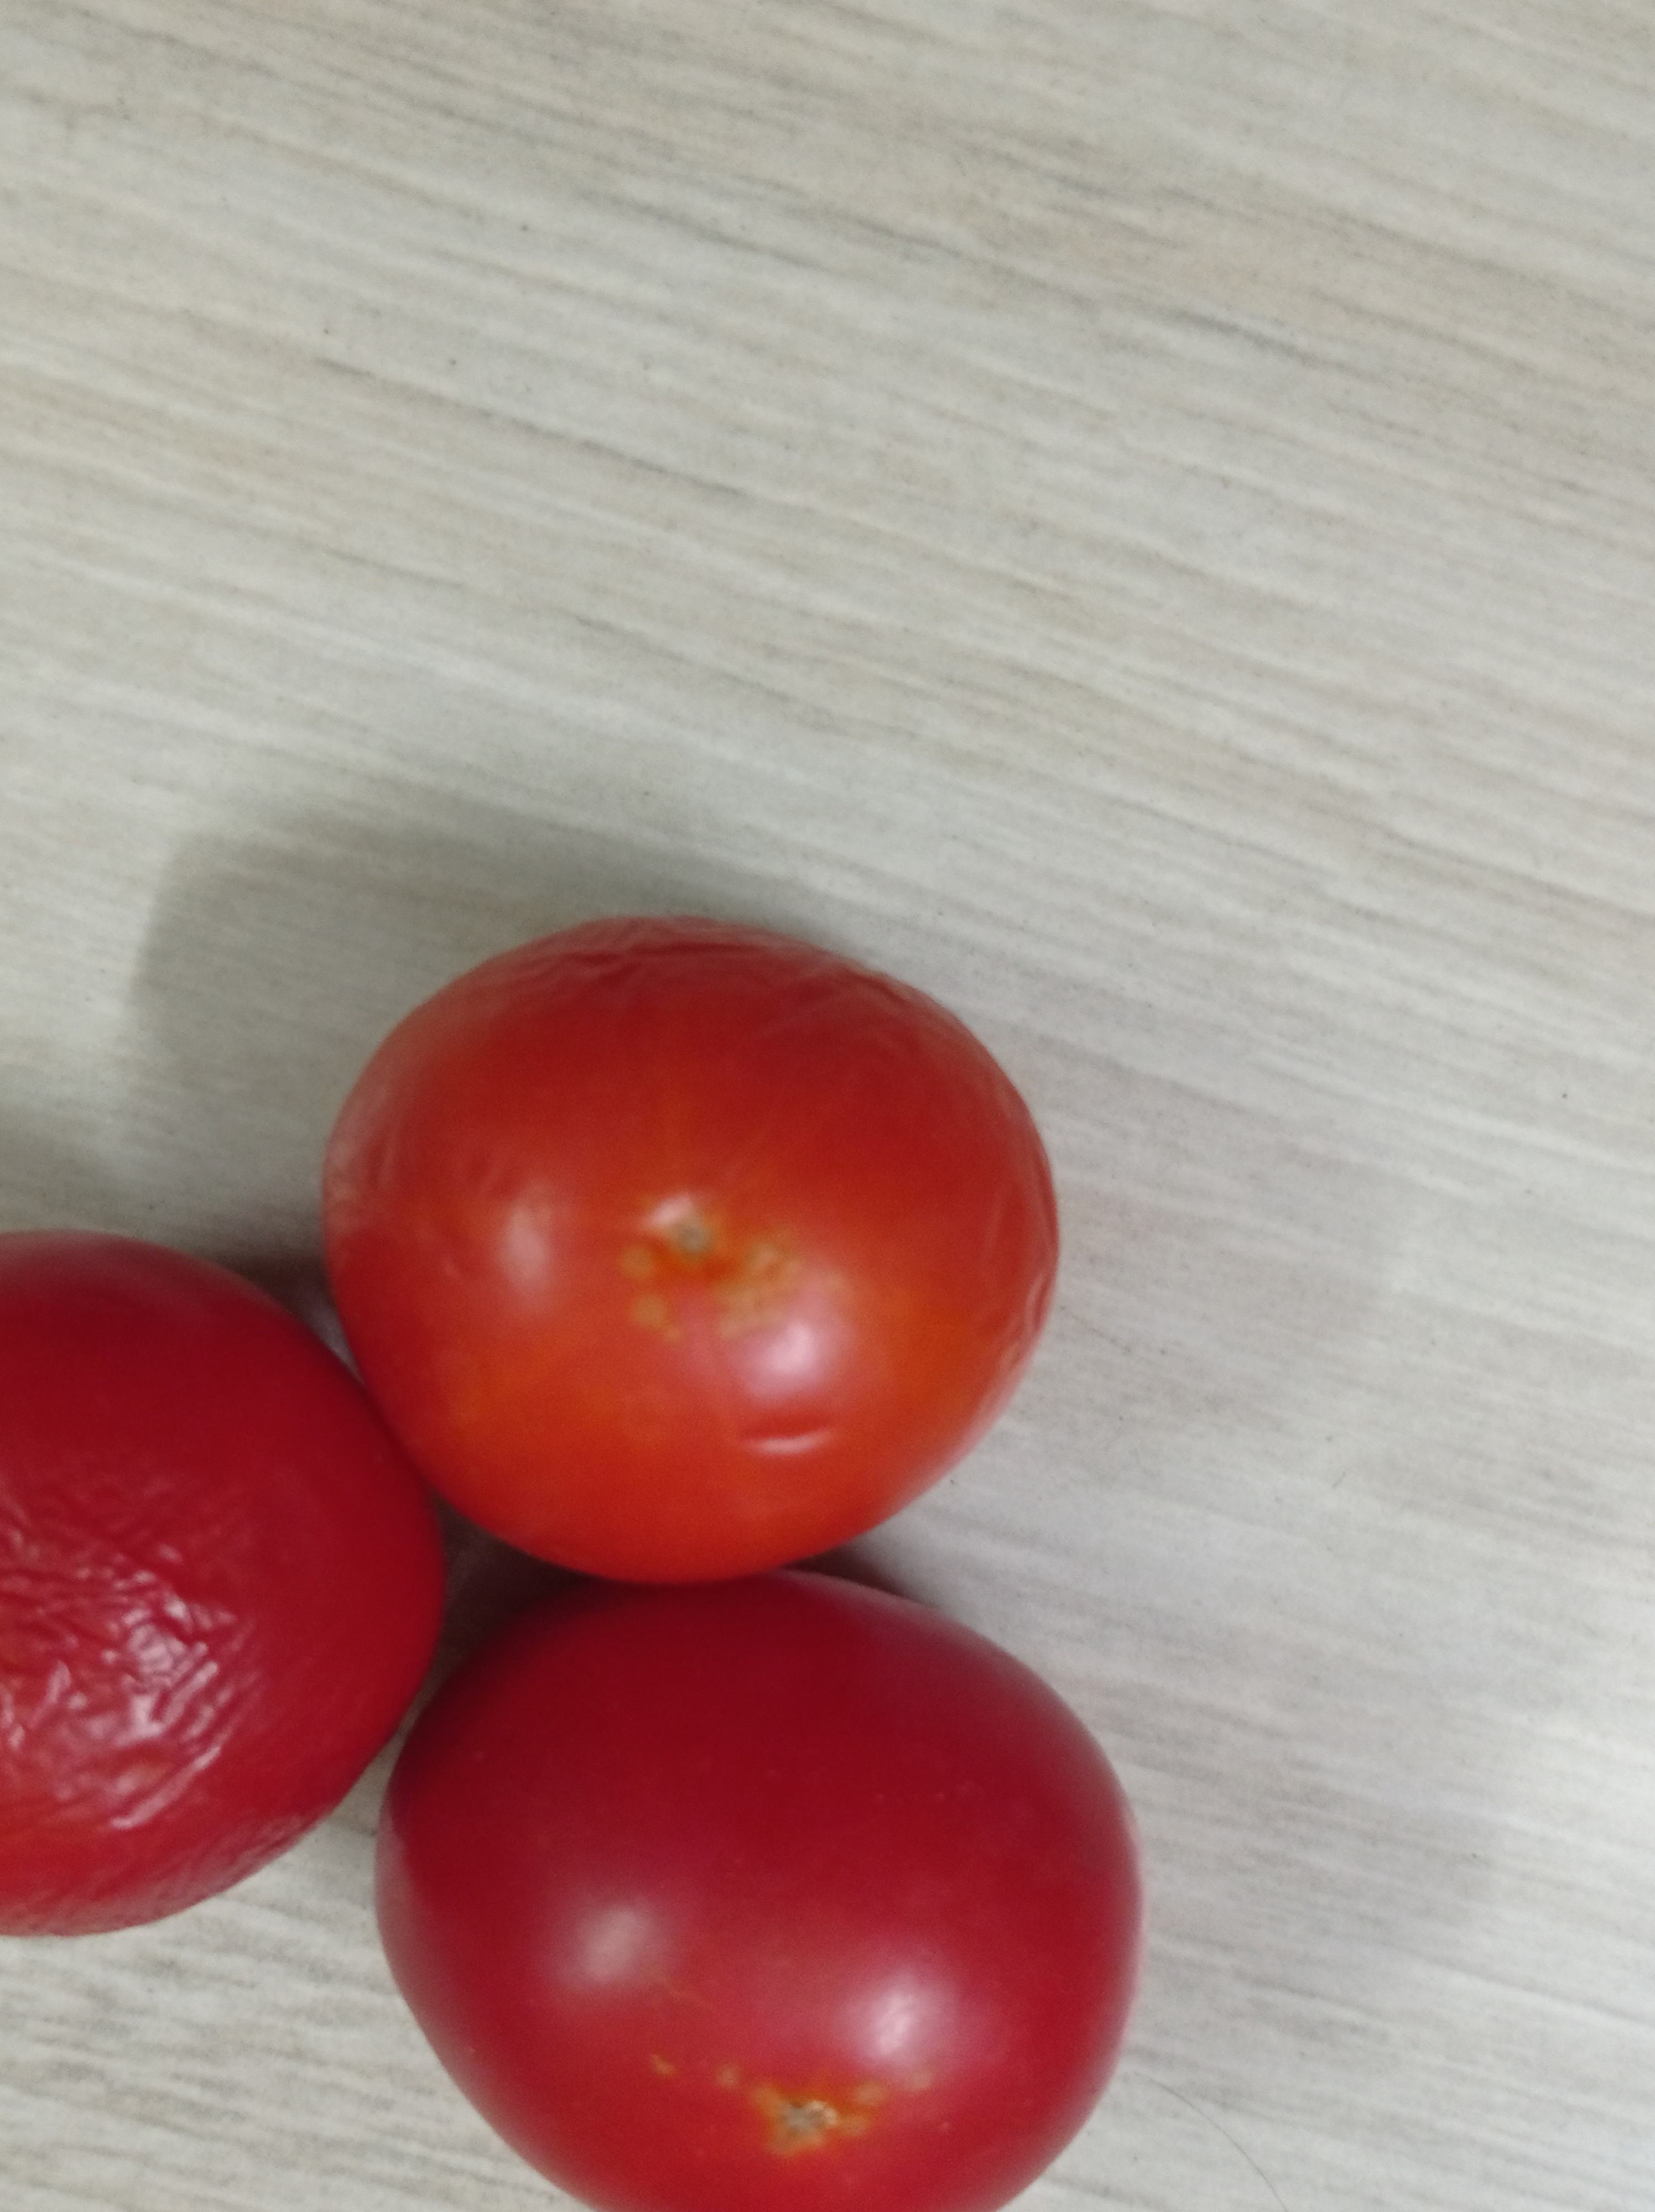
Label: Fresh